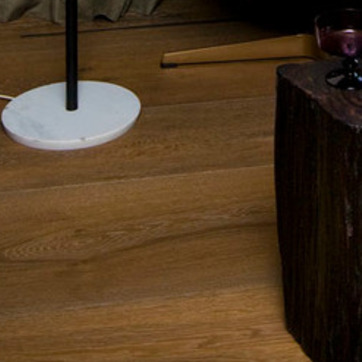
Material: wood